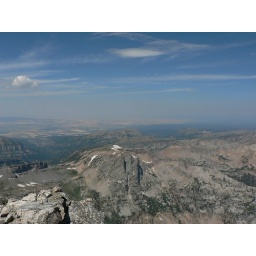
Idaho lies in the distance, you can see the brown and green farm fields